Gisbert Haefs

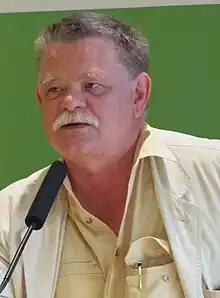
Gisbert Haefs, German writer, translator and publisher, 2010 in Frankfurt am Main, Germany.

Gisbert Haefs (born 9 January 1950) is a German writer in several genres and translator. He has written historical novels such as "Alexander", won both the Deutscher Science Fiction Preis and Kurd-Laßwitz-Preis in science fiction, and placed at the Deutscher Krimi Preis for crime fiction. As a translator he worked on a much criticized effort at translating works of Jorge Luis Borges into German.